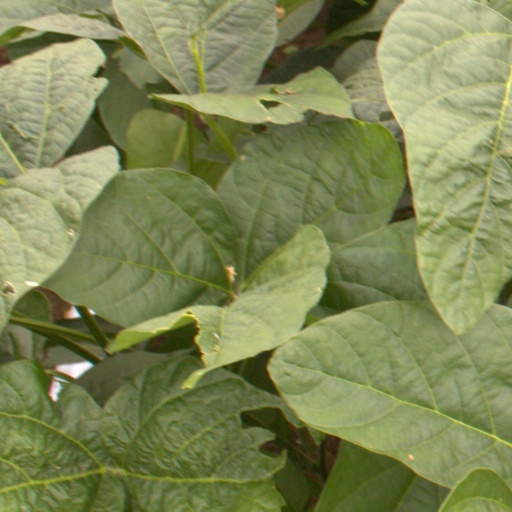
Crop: soybean